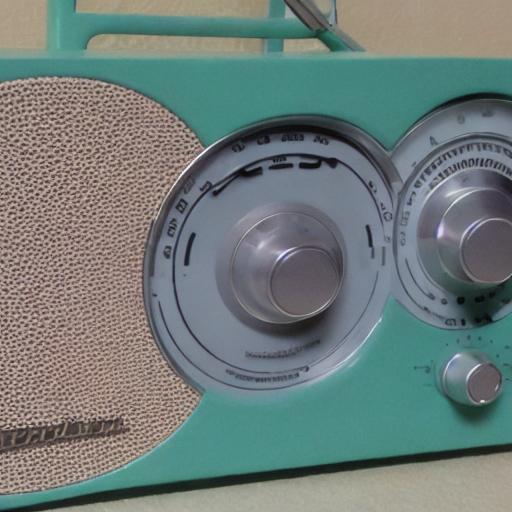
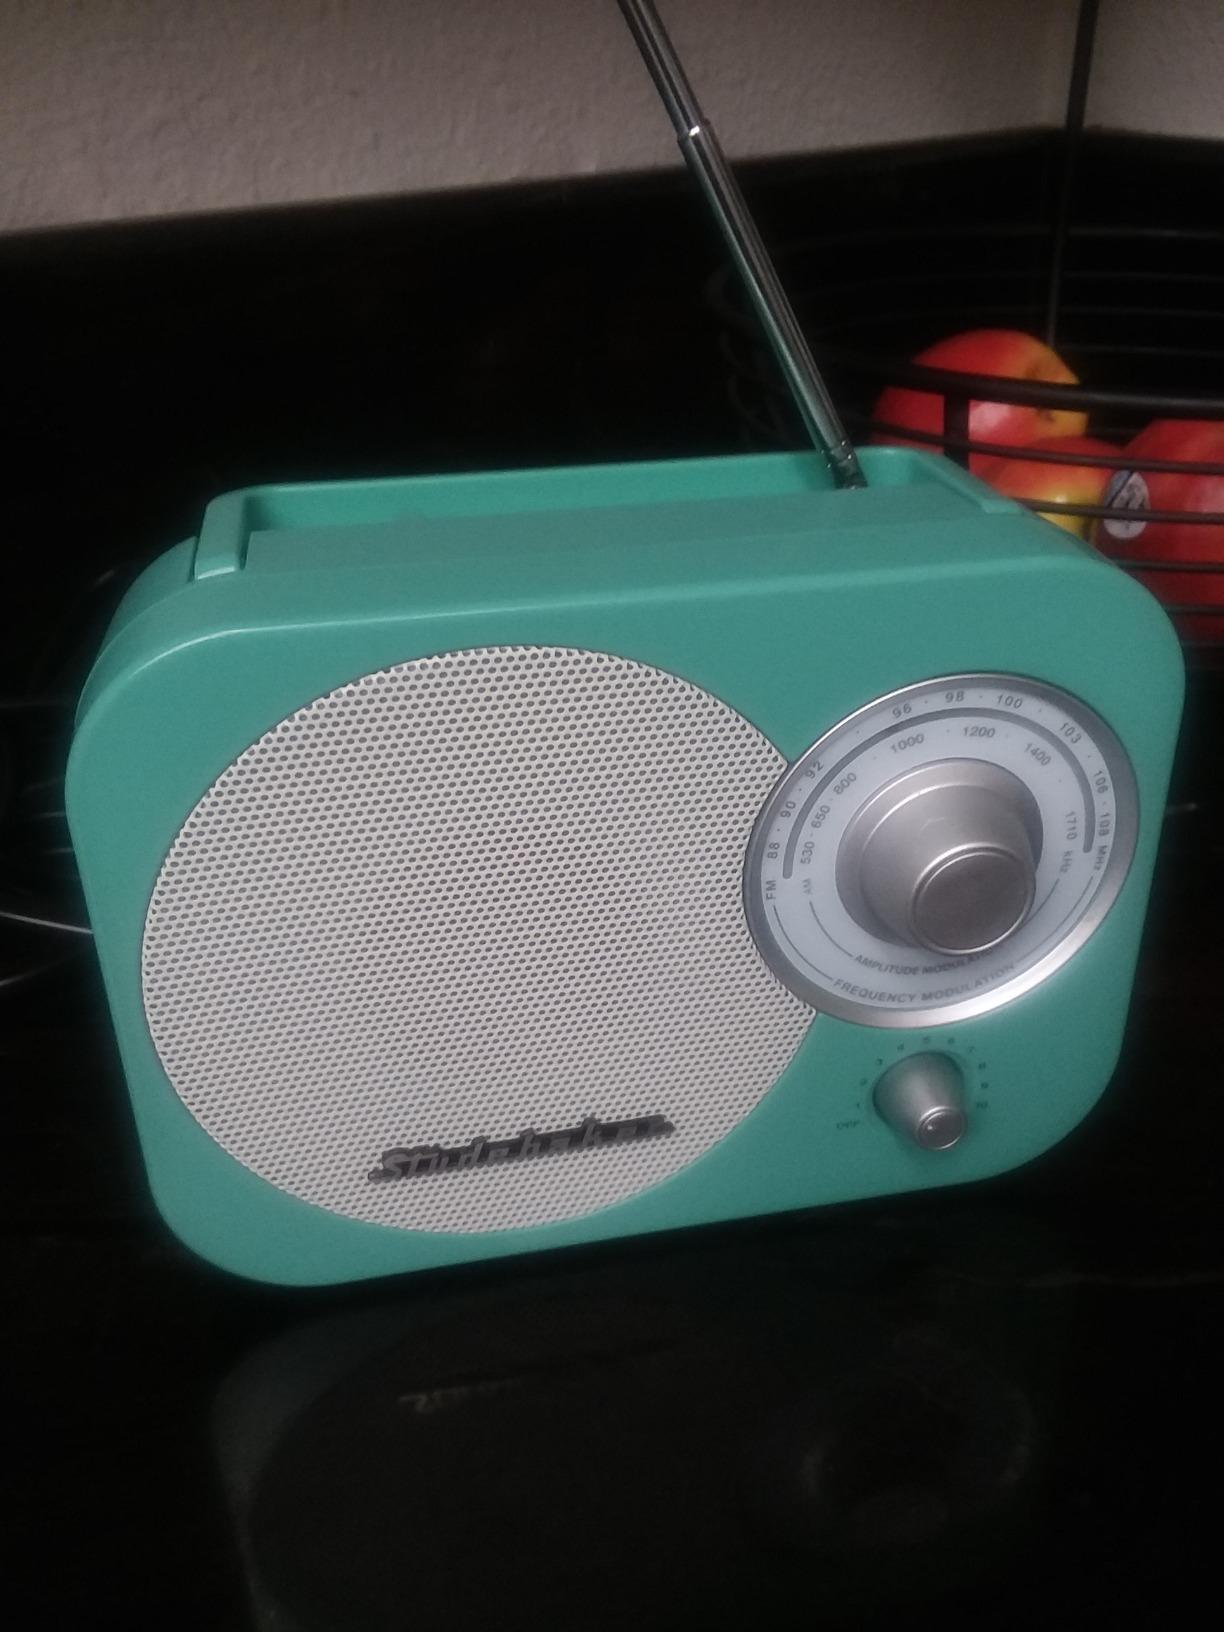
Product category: radio
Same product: no